Block Island Historical Society

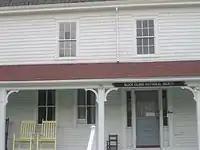
Two-story Block Island Historical Society Museum, located in the former "Woonsocket House," built in 1871

The Block Island Historical Society is a historical society which runs a museum at 18 Old Town Road and Ocean Avenue on Block Island (New Shoreham) in Rhode Island.